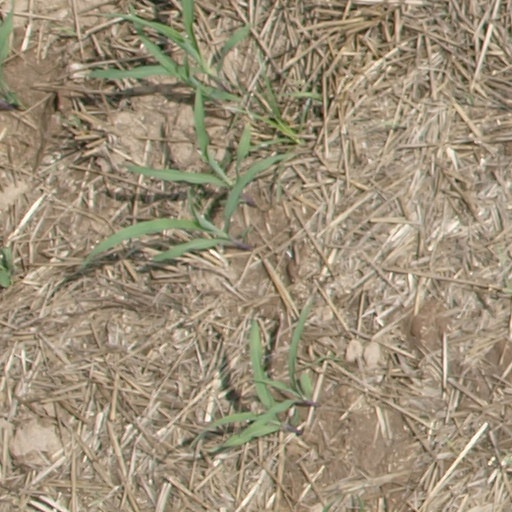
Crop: maize; corn